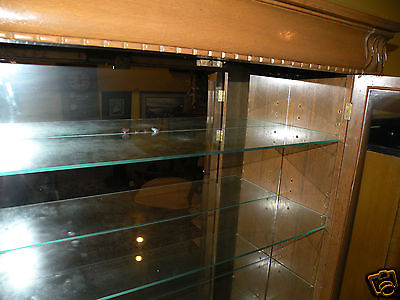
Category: cabinet